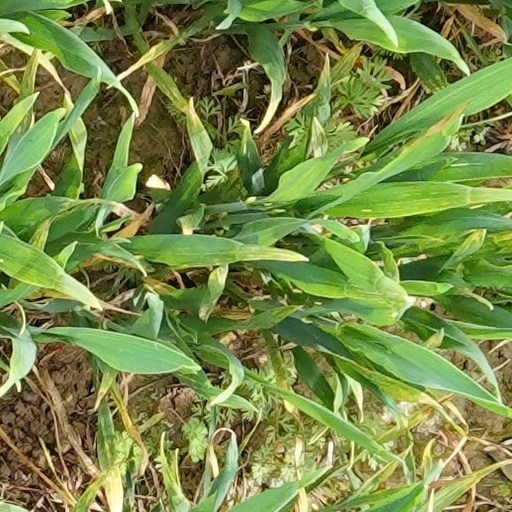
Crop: wheat